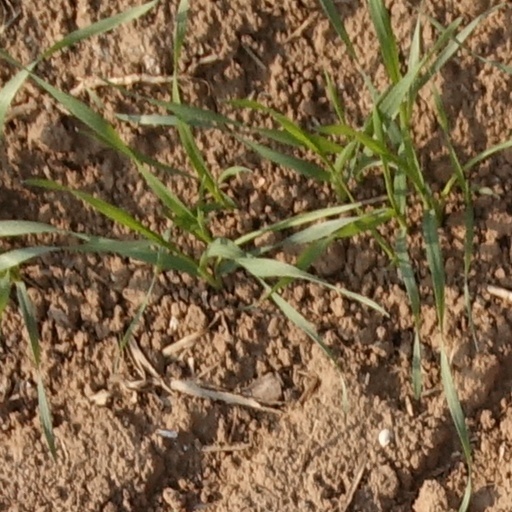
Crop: wheat